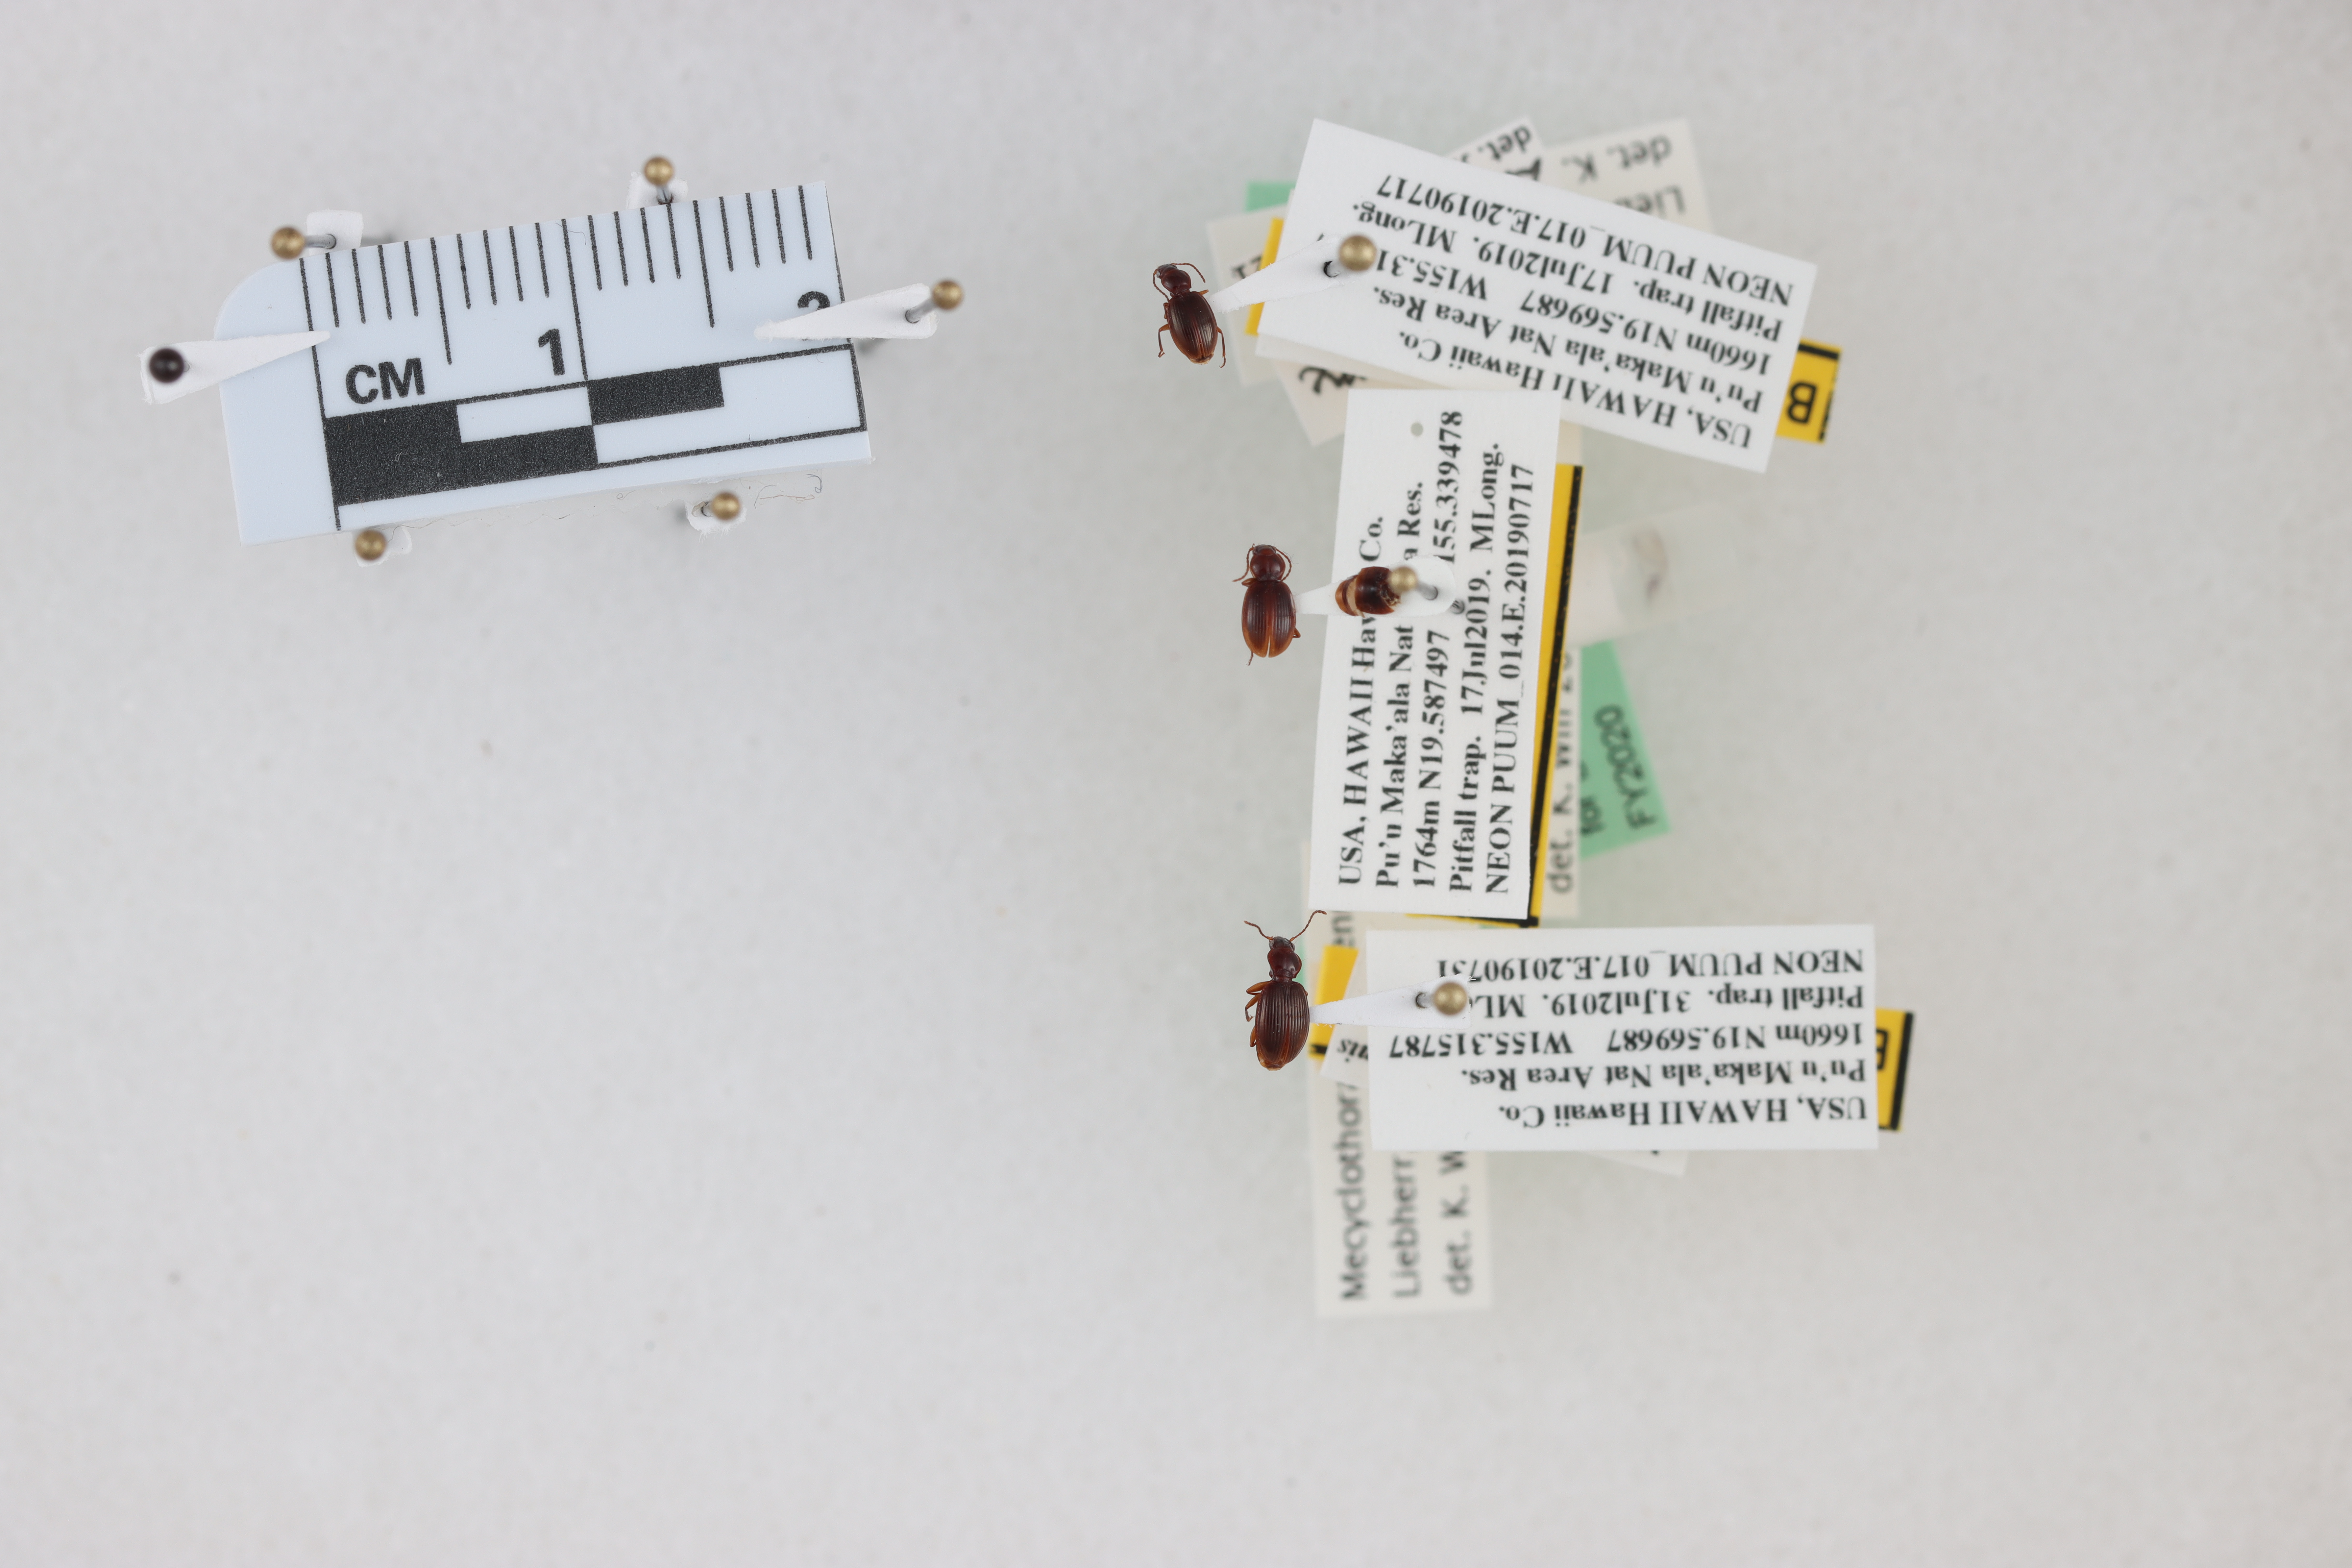
Beetle 1 — elytra length: 0.246 cm, elytra max width: 0.176 cm, basal pronotum width: 0.068 cm

Beetle 2 — elytra length: 0.281 cm, elytra max width: 0.201 cm, basal pronotum width: 0.084 cm

Beetle 3 — elytra length: 0.307 cm, elytra max width: 0.202 cm, basal pronotum width: 0.081 cm